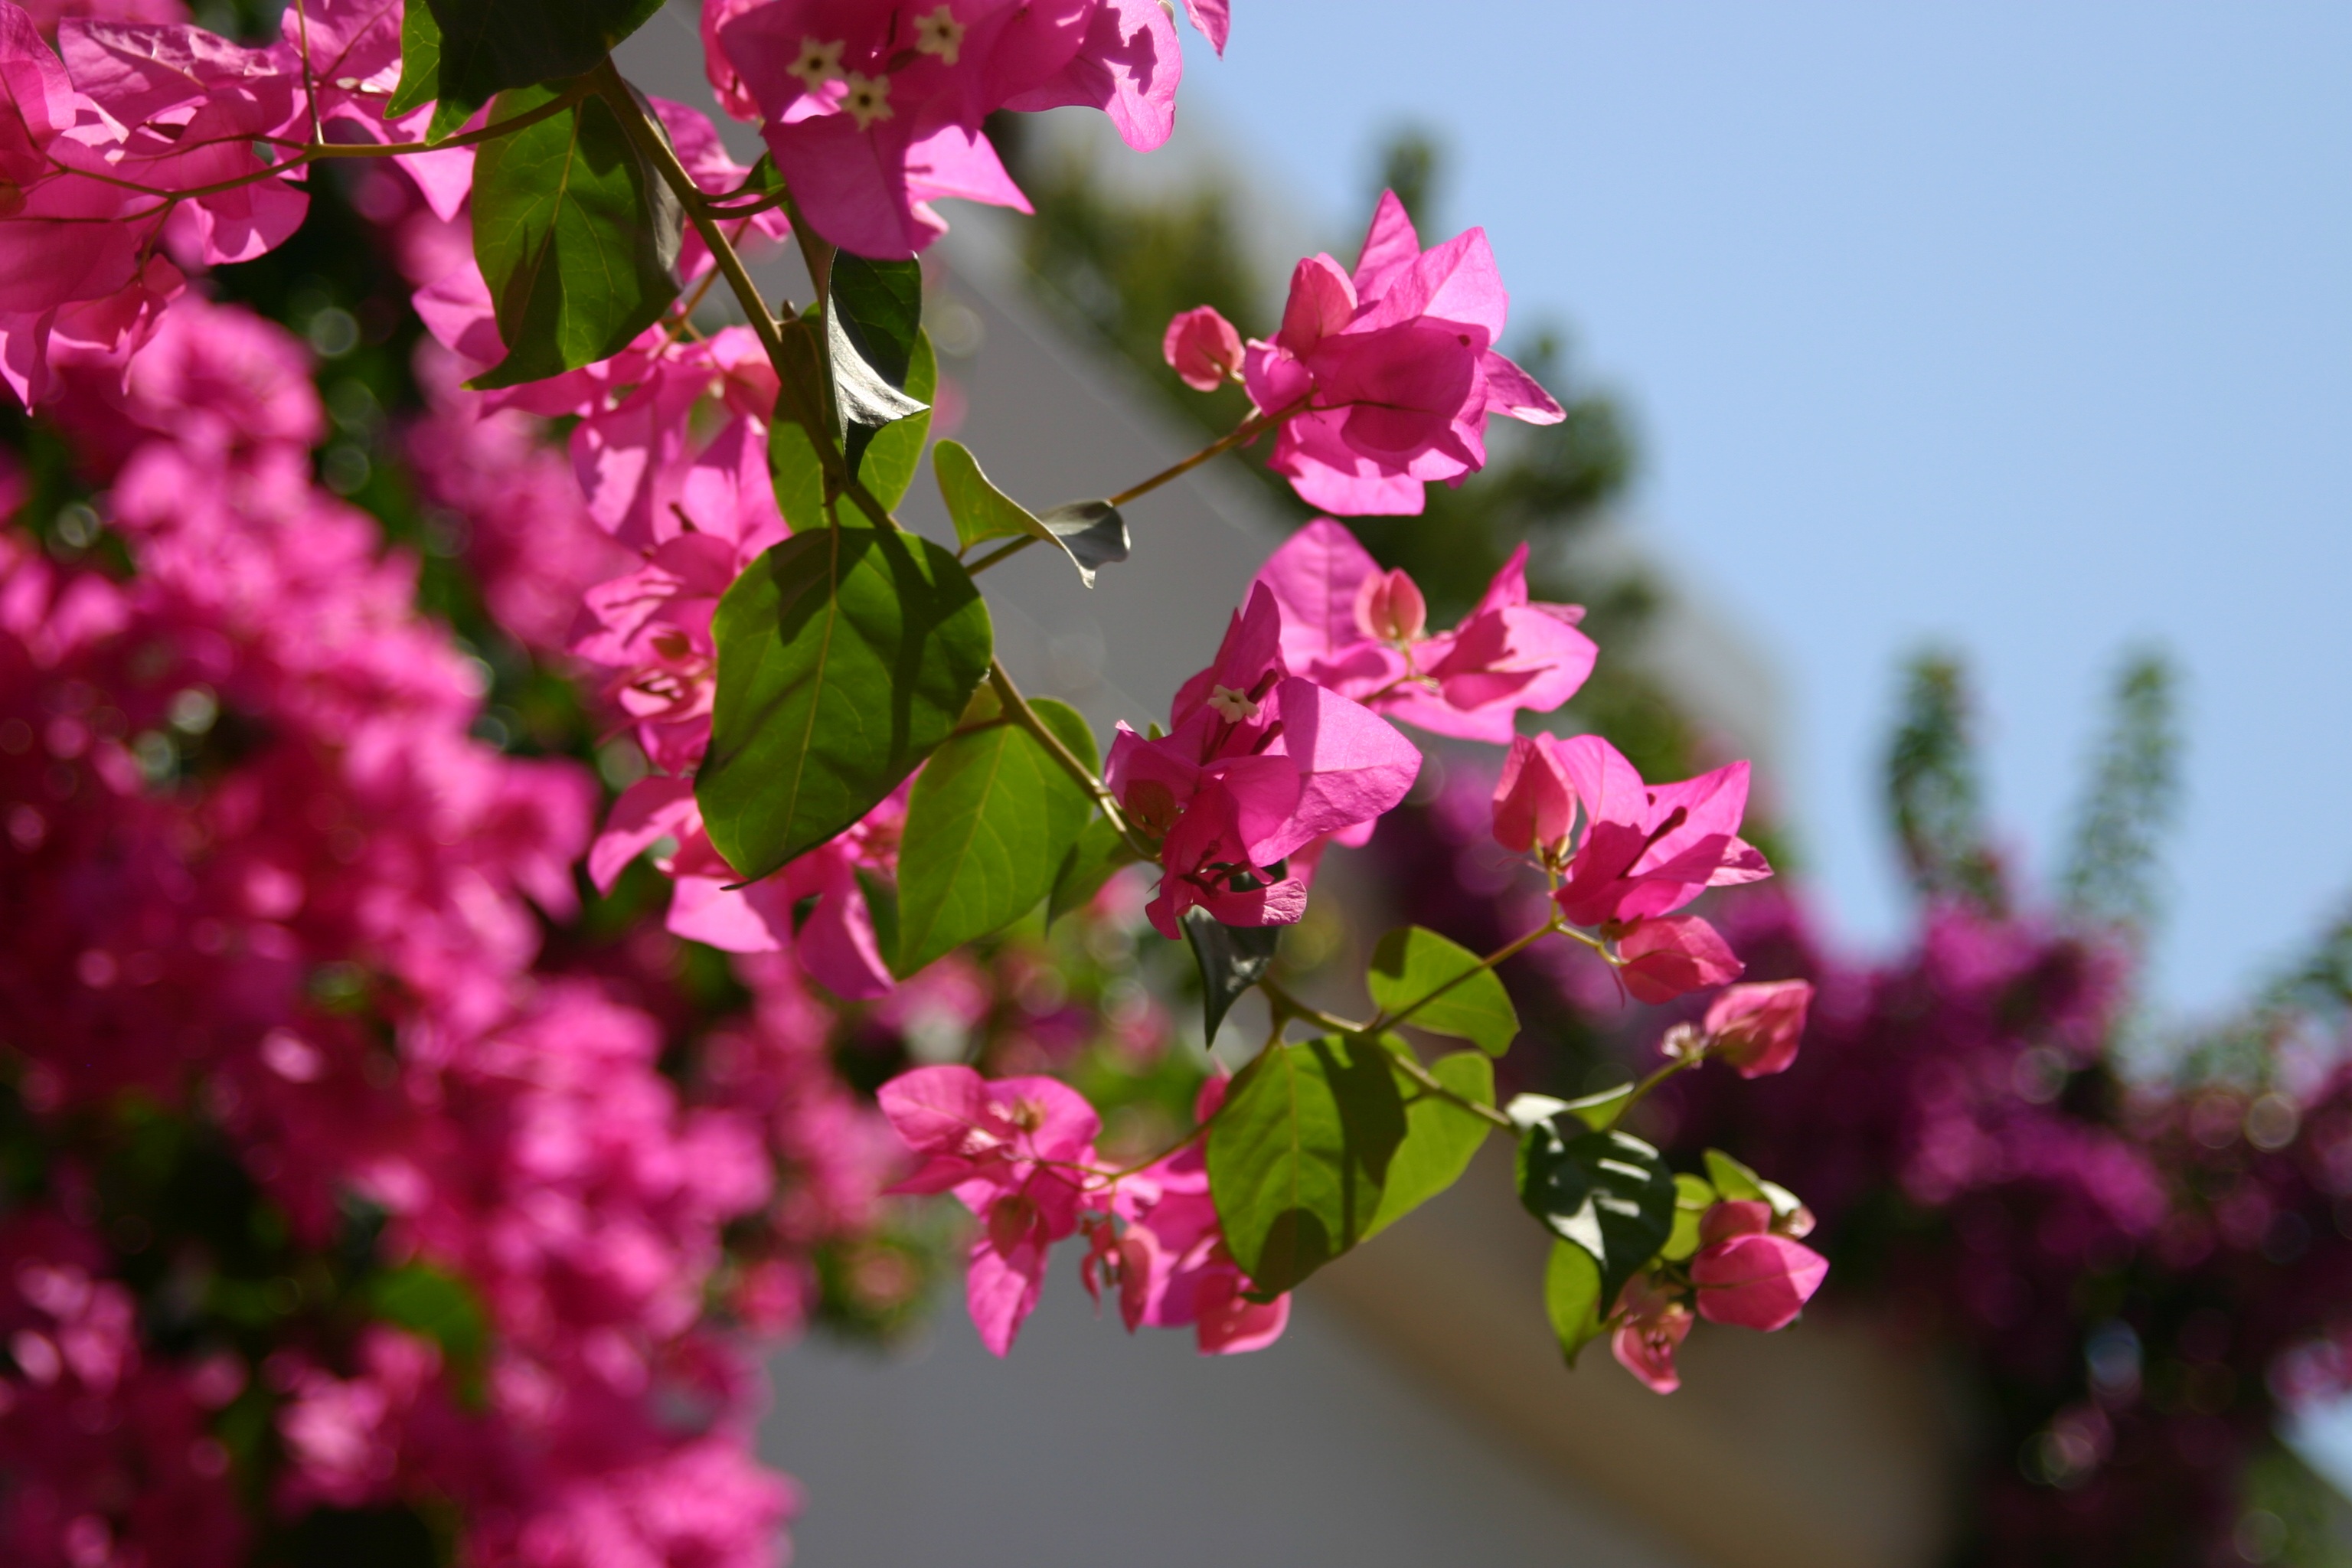
nature, branch, blossom, plant, leaf, flower, petal, spring, botany, pink, flora, wildflower, flowers, shrub, bougainvillea, macro photography, flowering plant, annual plant, land plant